Saya Kamitani

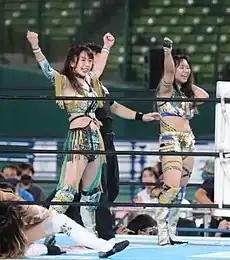
Kamitani (left) with Momo Watanabe (right) after their victory at Wrestle Grand Slam in MetLife Dome on September 4, 2021.

At the Triangle Derby I, Kamitani teamed up with stablemates Utami Hayashishita and AZM, scoring a total of nine points in the A block which was not enough to qualify to the finals. In the finals night, she successfully defended the Wonder of Stardom Championship against Hazuki. At Stardom Supreme Fight 2023 on February 4, Kamitani scored another successful defense of the title, this time against Momo Watanabe. At Stardom in Showcase vol.4 on February 26, 2023, she teamed up with Utami Hayashishita and Miyu Amasaki and unsuccessfully competed in a three-way tag team match won by Stars (Mayu Iwatani, Hazuki and Koguma) and also involving Oedo Tai (Natsuko Tora, Starlight Kid and Momo Watanabe). At the Stardom Cinderella Tournament 2023, Kamitani drew against Mayu Iwatani in the first rounds.